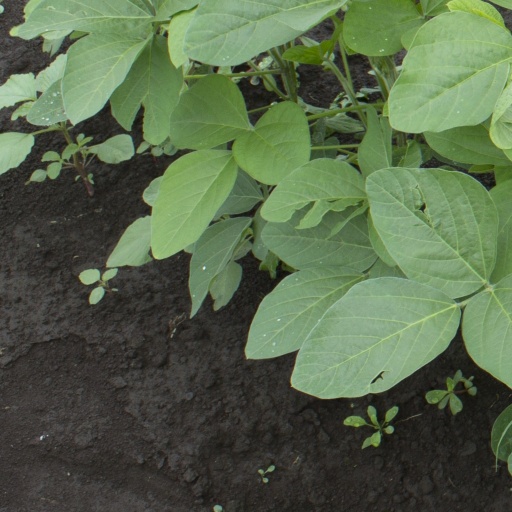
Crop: soybean